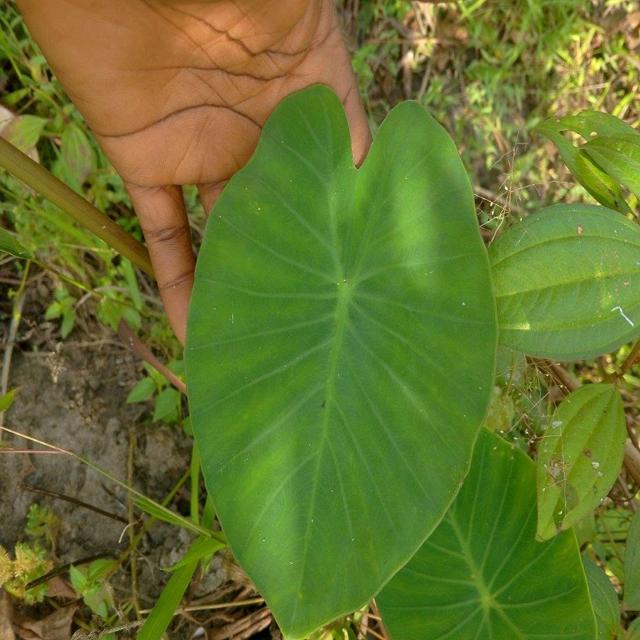
Label: Healthy